History of radio receivers

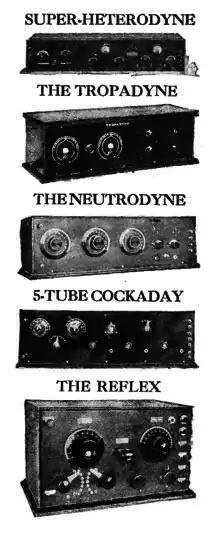
Unlike today, when almost all radios use a variation of the superheterodyne design, during the 1920s vacuum tube radios used a variety of competing circuits.

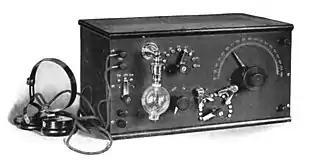
De Forest's first commercial Audion receiver, the RJ6 which came out in 1914. The Audion tube was always mounted upside down, with its delicate filament loop hanging down, so it did not sag and touch the other electrodes in the tube.

The Audion (triode) vacuum tube invented by Lee De Forest in 1906 was the first practical amplifying device and revolutionized radio. Vacuum tube transmitters replaced spark transmitters and made possible four new types of modulation: continuous wave (CW) radiotelegraphy, amplitude modulation (AM) around 1915 which could carry audio (sound), frequency modulation (FM) around 1938 which had much improved audio quality, and single sideband (SSB).